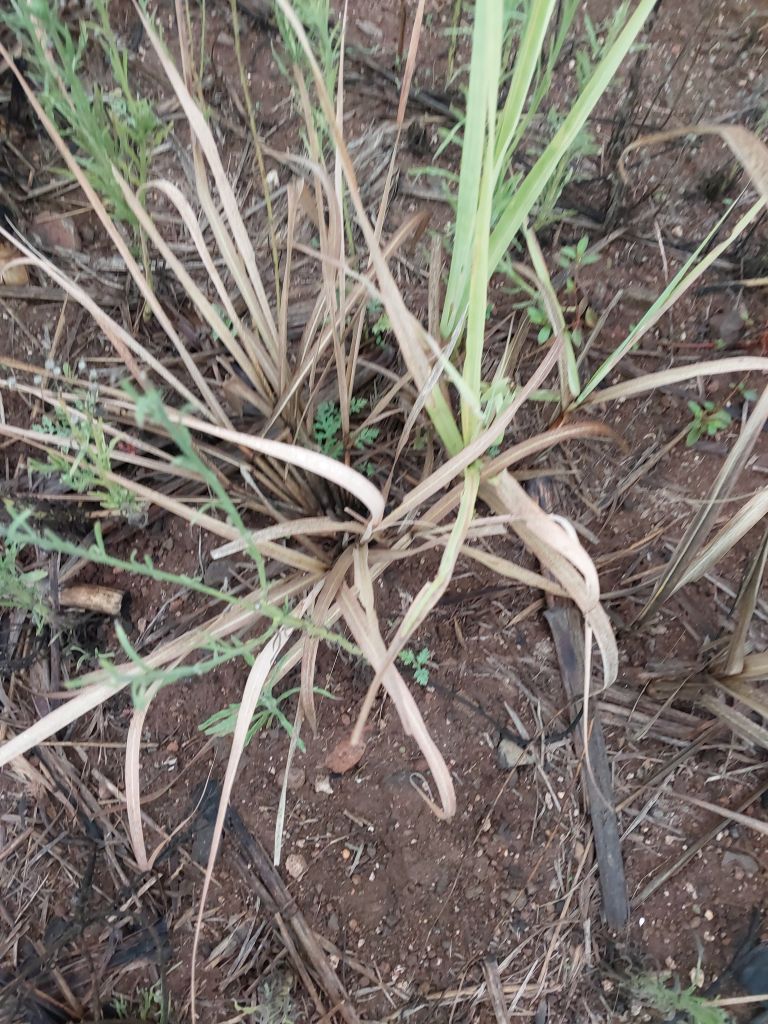
Label: Sett Rot